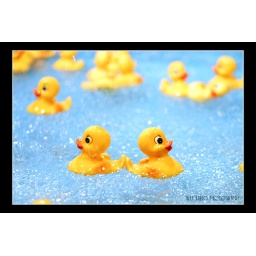
plastic ducks just passing by caring of nothing...